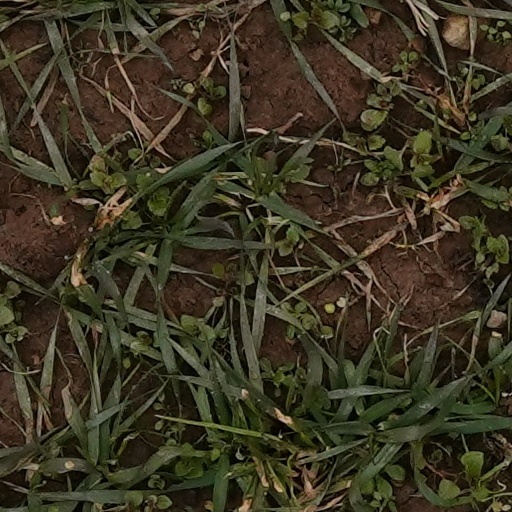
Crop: wheat